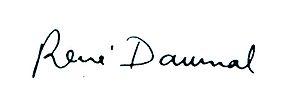
Signature de l'écrivain français René Daumal. Scan d'après lettre manuscrite. This signature is believed to be ineligible for copyright and therefore in the public domain because it falls below the required level of originality for copyright protection both in the United States and in the source country (if different). In this case, the source country (e.g. the country of nationality of the signatory) is believed to be France. Cette image ou le texte qui y est représenté est seulement composé de formes géométriques simples et de texte. Elle n’atteint pas le seuil d'originalité nécessaire pour la protection du droit d’auteur, et est donc du domaine public.
René Daumal, né à Boulzicourt, Ardennes le 16 mars 1908 et mort à Paris, le 21 mai 1944, est un poète, critique, essayiste, indianiste, écrivain et dramaturge français.